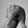
ASL letter: Q